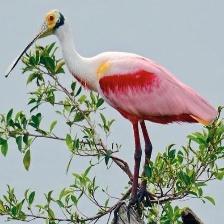
Species: ROSEATE SPOONBILL
Scientific name: PLATALEA AJAJA
ImageNet parent category: spoonbill